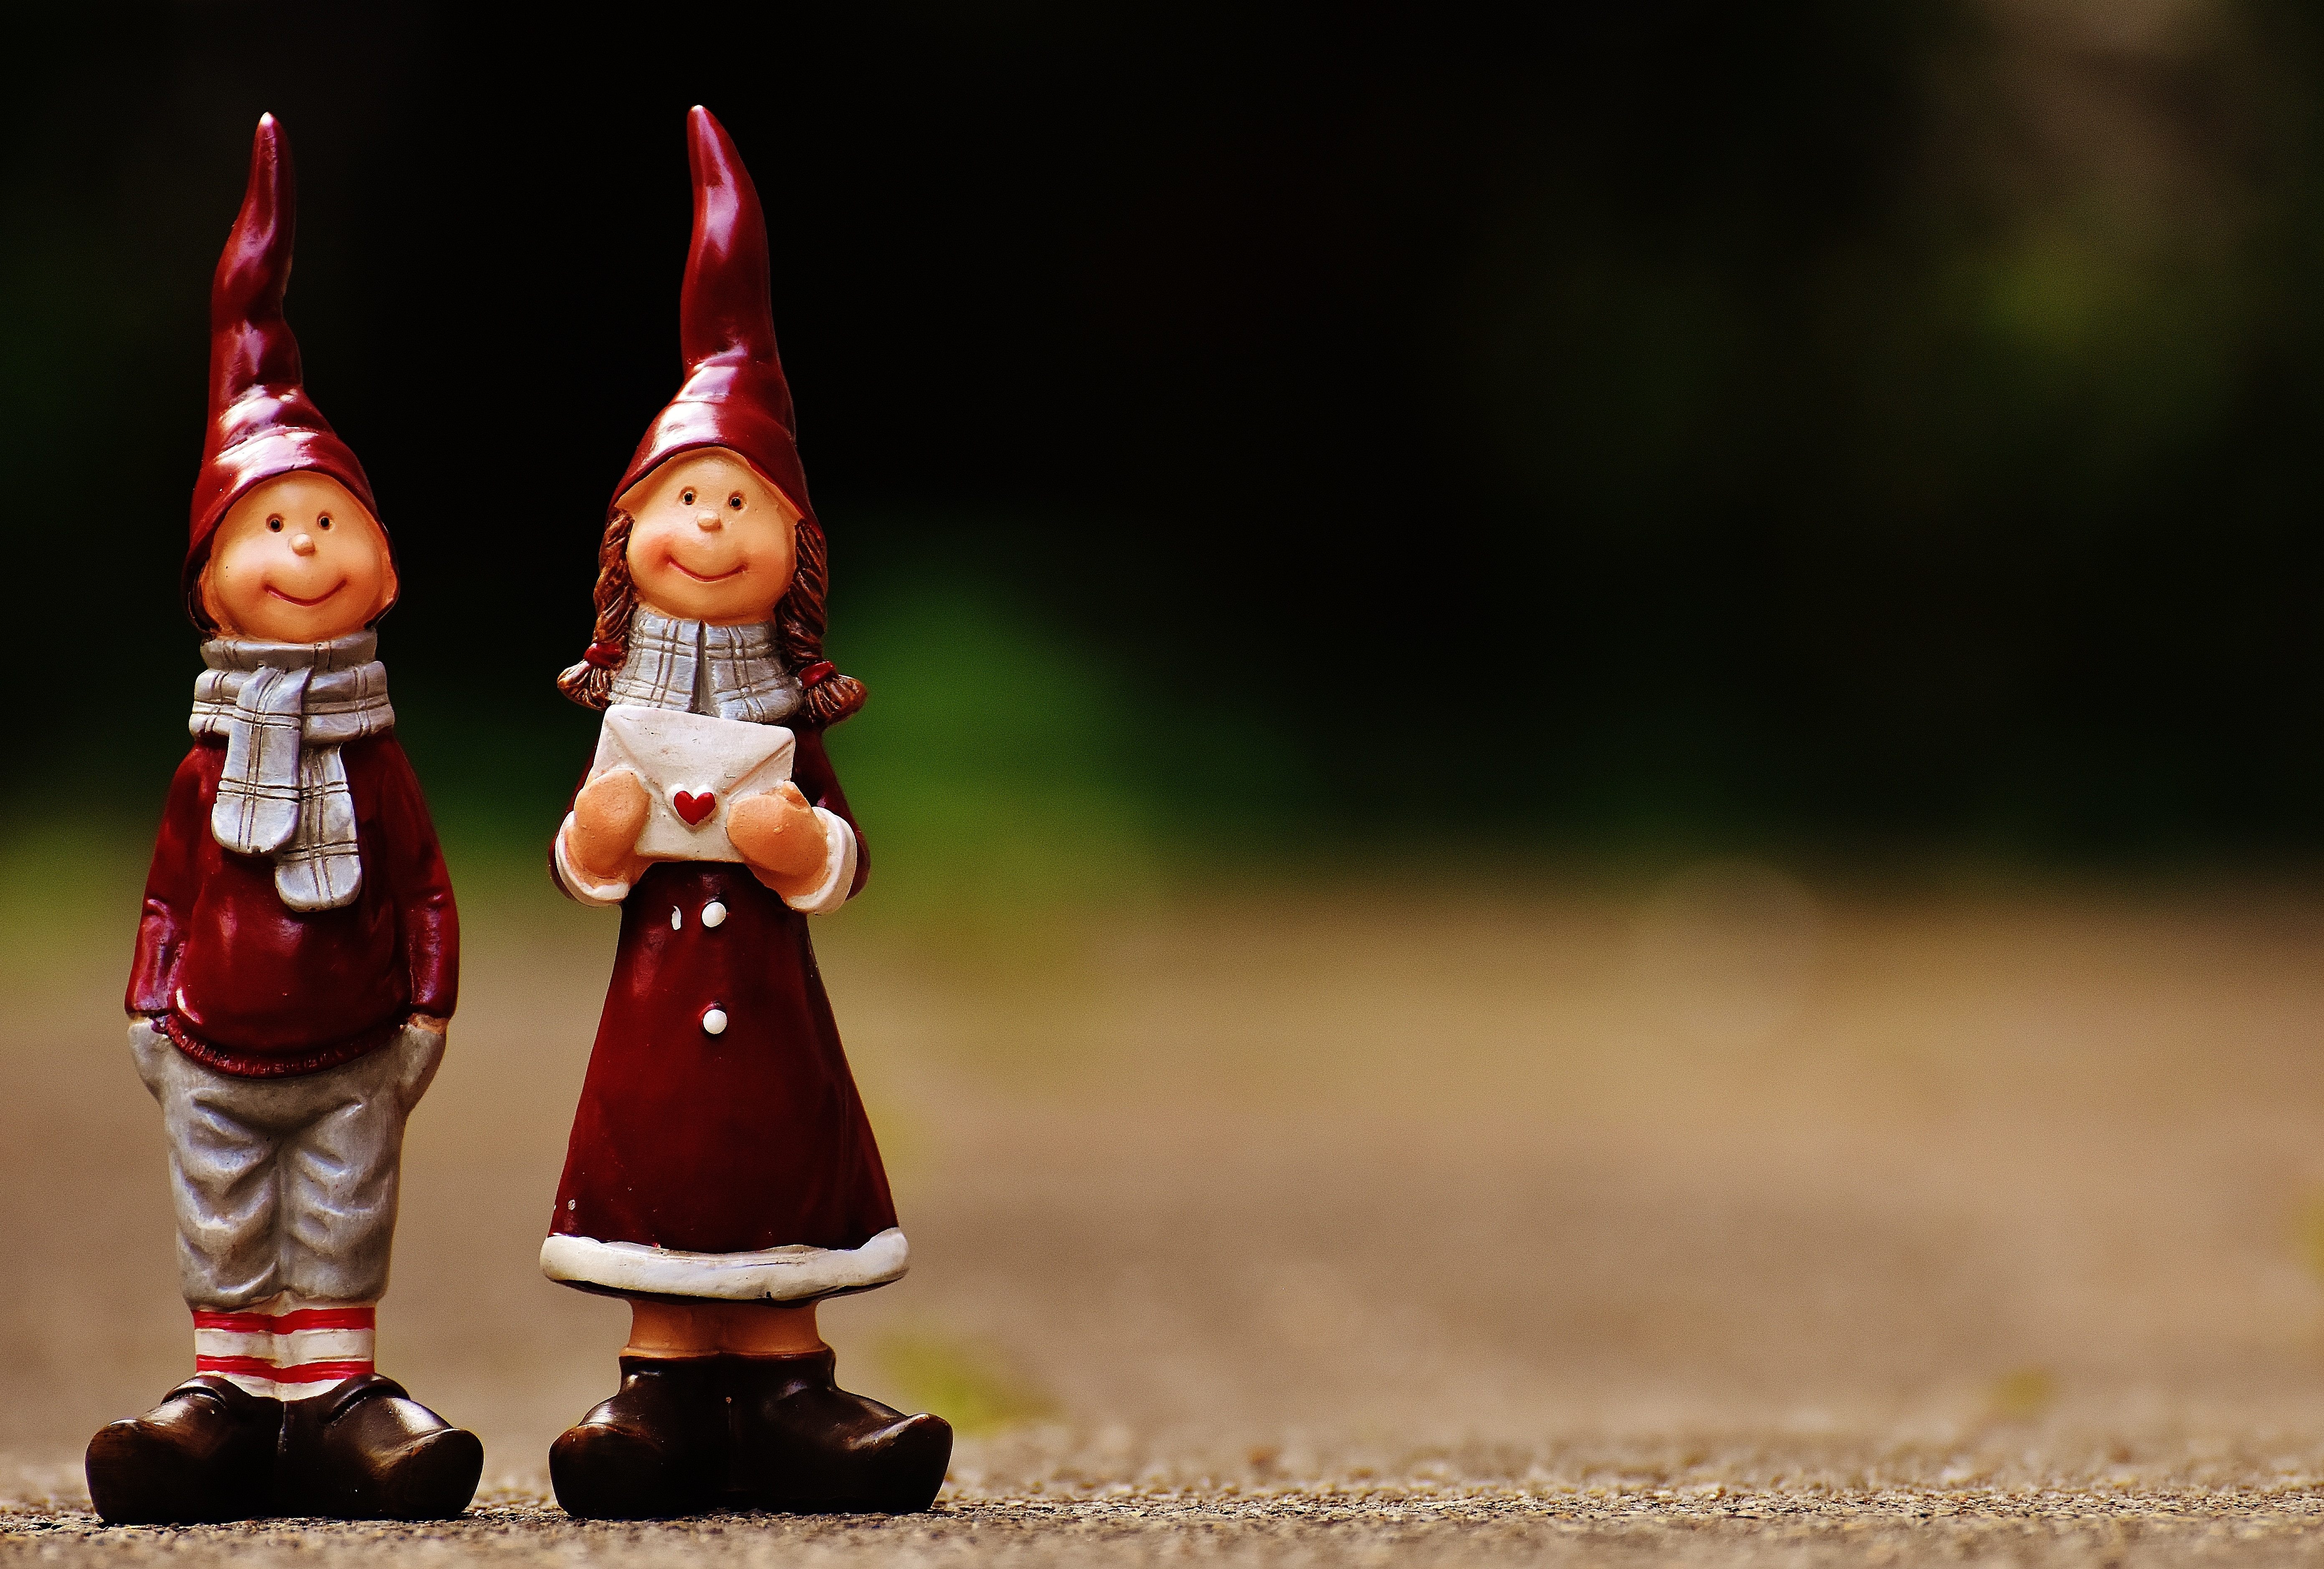
winter, monument, statue, heart, decoration, christmas, toy, deco, advent, christmas time, contemplative, funny, decorated, figures, december